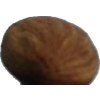
Label: almonds